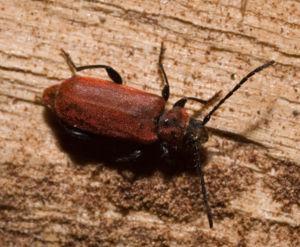
Pyrrhidium est un genre de coléoptères xylophages de la famille des longicornes.